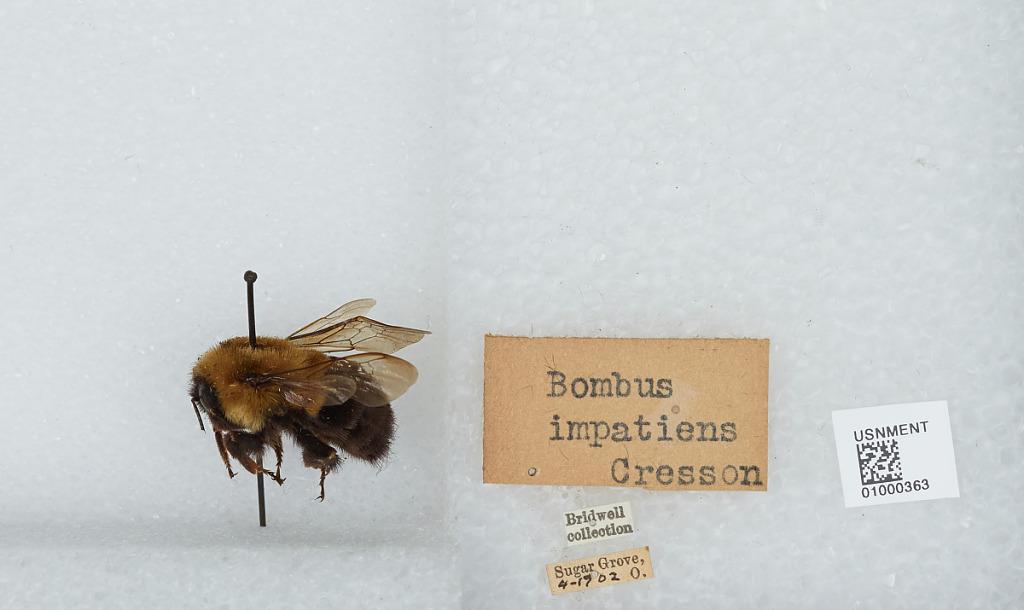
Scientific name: Bombus (Pyrobombus) impatiens Cresson
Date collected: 1902-4-19
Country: United States
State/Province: Ohio
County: Fairfield
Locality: Sugar Grove
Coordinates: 39.6264, -82.5486